Omurtag of Bulgaria

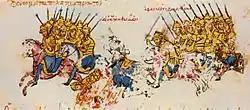
Omurtag pursues Thomas the Slav.

The two rulers had sworn to uphold the conditions of the treaty by each other's rites, which scandalized the Byzantine court. The treaty was very favourable for Bulgaria because the country needed peace. The army was exhausted, the capital Pliska was still in ruins after the invasion of Nicephorus I in 811 and the Byzantine Empire was no longer a serious threat for the Bulgarians. The treaty was honoured by both sides and was renewed after the accession of the new Byzantine Emperor Michael II to the throne in 820. In 821 Thomas the Slav rebelled against the Byzantine Emperor and laid siege to Constantinople to seize the Imperial throne for himself. Khan Omurtag sent an army to help Michael II put down the rebellion which attacked the rebels at the Battle of Kedouktos (winter 822 or spring 823).